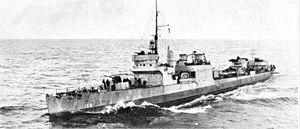
La Mid-Ocean Escort Force a fait référence à l'organisation d'escortes anti-sous-marines pour les convois commerciaux de la Seconde Guerre mondiale entre le Canada et Terre-Neuve, et les îles britanniques. L'attribution d'escortes américaines, britanniques et canadiennes à ces convois reflétait les préférences des États-Unis lors de leur déclaration de guerre, et l'organisation a persisté pendant l'hiver 1942-1943 malgré le retrait des navires américains des groupes d'escorte. À l'été 1943, les escortes américaines de l'Atlantique se concentraient sur les convois CU les plus rapides et les convois UG entre la baie de Chesapeake et la mer Méditerranée ; et seules les escortes britanniques et canadiennes sont restées sur les convois HX, SC et ON.